Hazel Chu

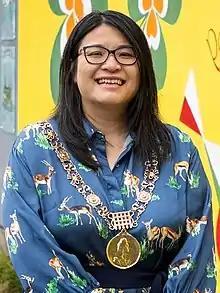
Chu in 2021

Hazel Chung-fai Chu (born 3 November 1980) is an Irish Green Party politician who has been a member of Dublin City Council since May 2019. She was chair of the Green Party from December 2019 to December 2021. She was the first Irish-born person of Chinese descent elected to political office on the island of Ireland. She served as Lord Mayor of Dublin from 2020 to 2021, and in doing so became the first person of Chinese ethnicity to be mayor of a European capital.